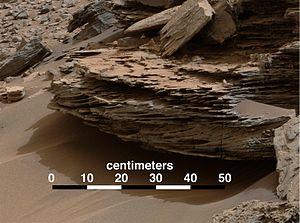
L'exploration de Mars par Curiosity est le déroulement de la mission du rover de Mars Science Laboratory développé par la NASA sur la planète Mars après son atterrissage dans le cratère Gale le 6 août 2012. Le véhicule dispose de 75 kg d'équipements scientifiques et a pour objectif de déterminer si l'environnement martien a pu, dans le passé, permettre l'apparition de la vie.